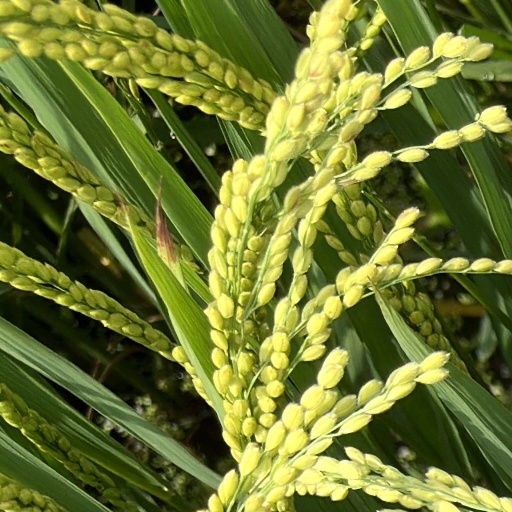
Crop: rice